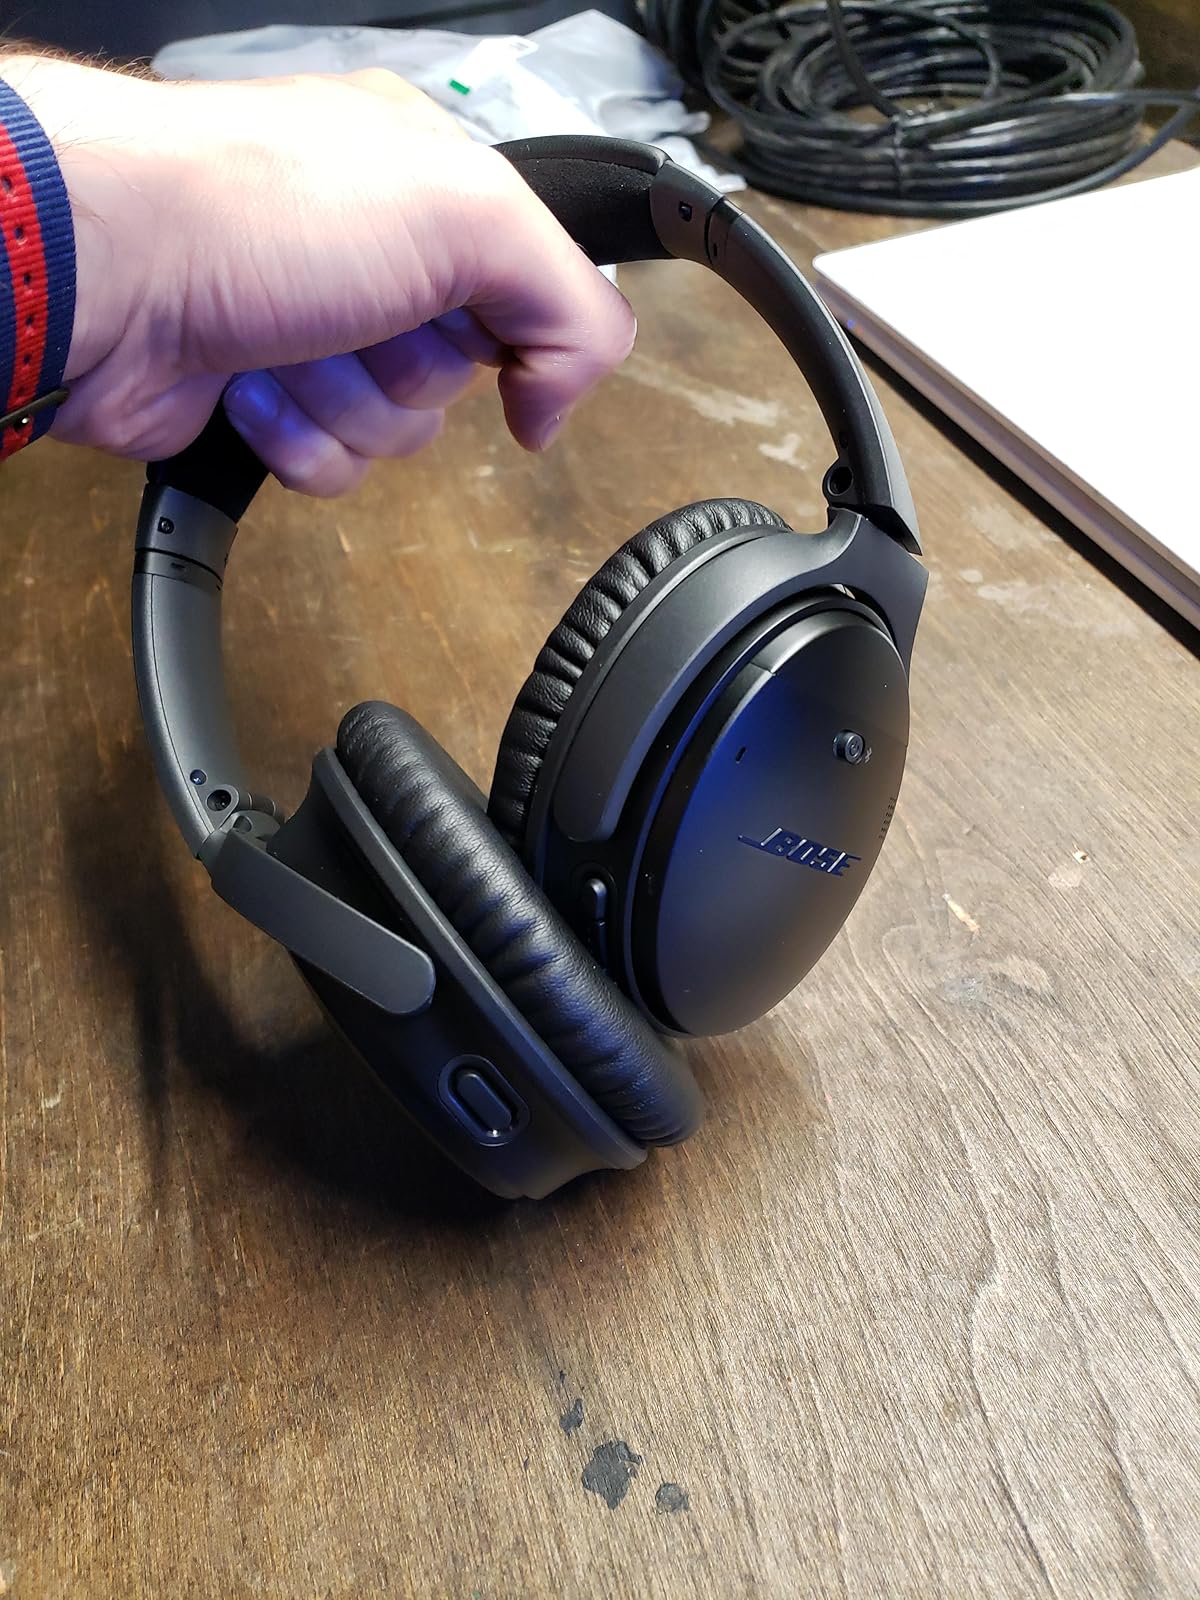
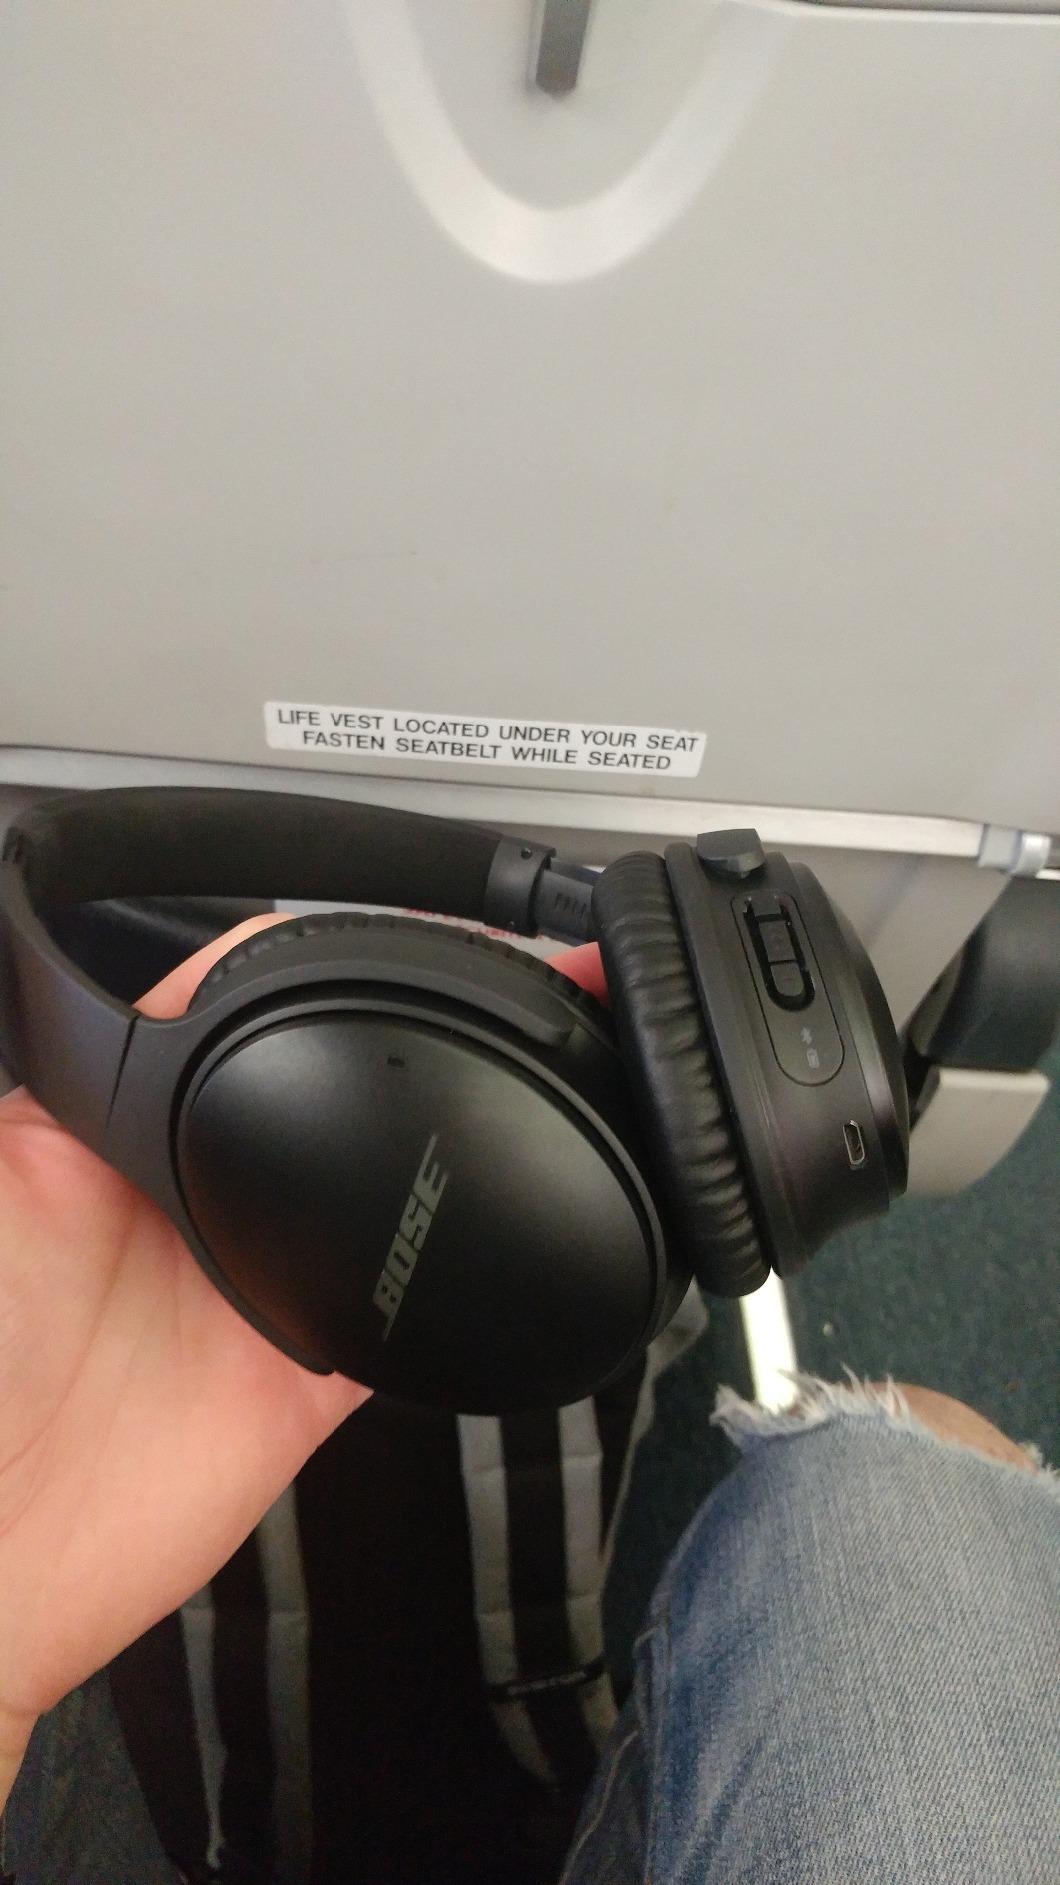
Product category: headphones
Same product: yes